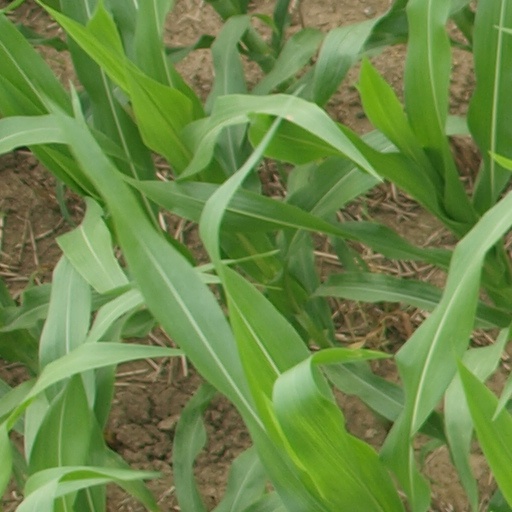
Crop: maize; corn